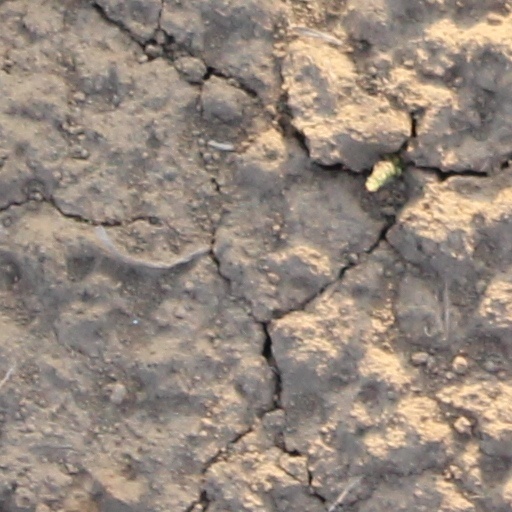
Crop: wheat